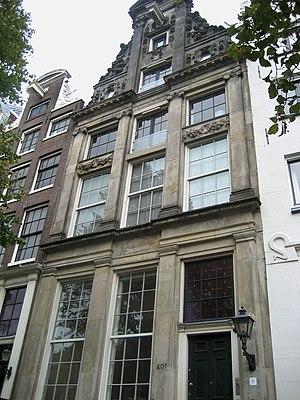
Huis Marseille Museum for Photography est un musée consacré à la photographie à Amsterdam.